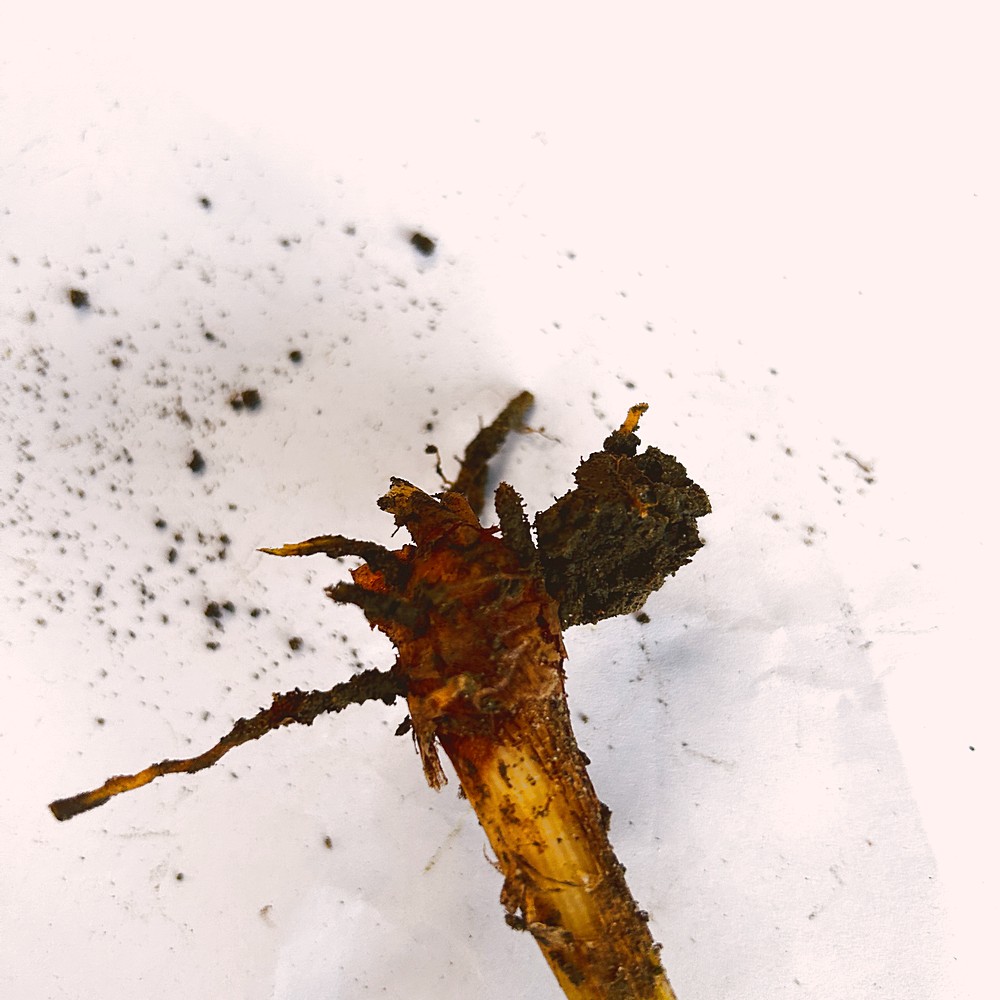
Label: Rhizome Disease Root